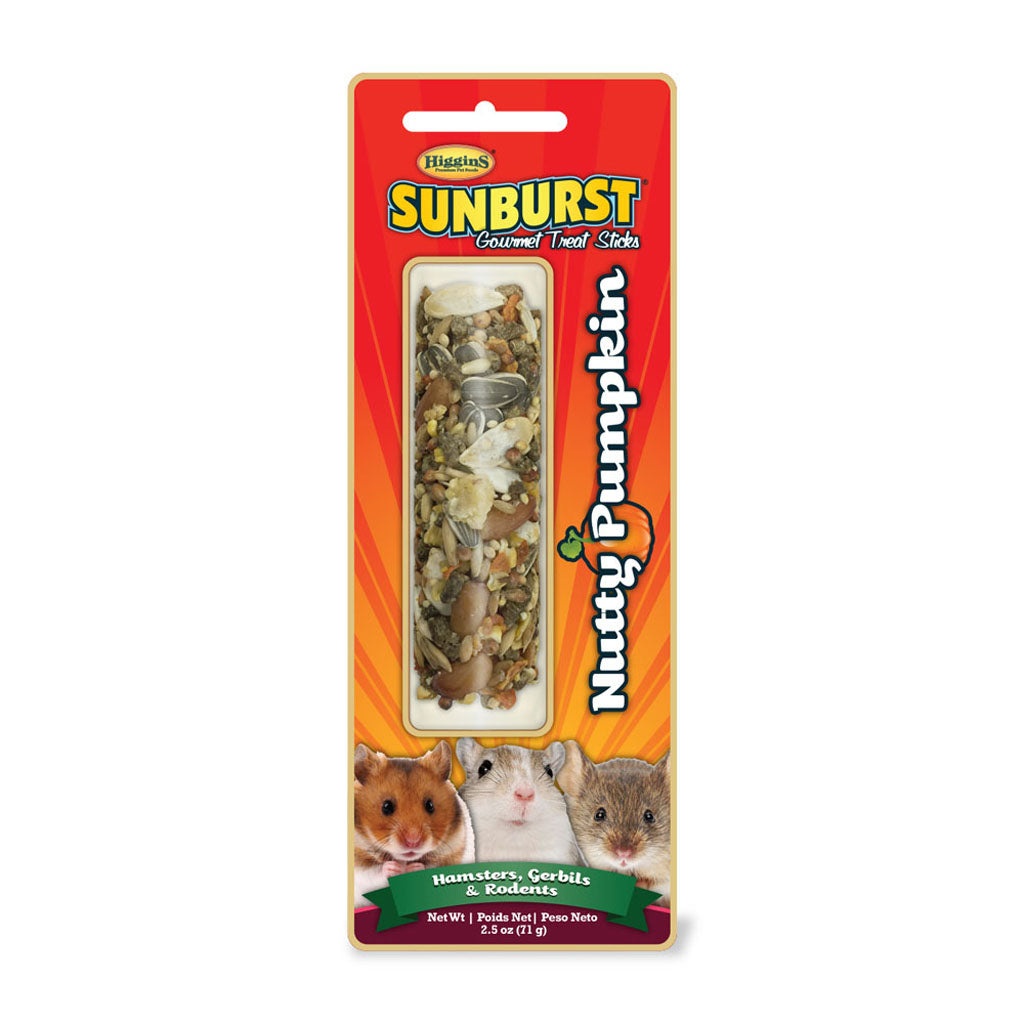
Sunburst Small Animal Treat Stick
UPC: 046706002689 Manufacturer Part No: 00268 California residents see Prop 65 WARNINGS
Brand: Higgins
Category: Animals & Pet Supplies > Pet Supplies > Small Animal Supplies > Small Animal Treats > Stick Treats